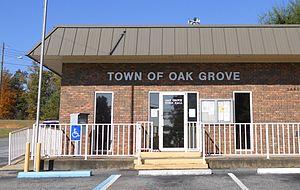
Oak Grove est une municipalité américaine située dans le comté de Talladega en Alabama.